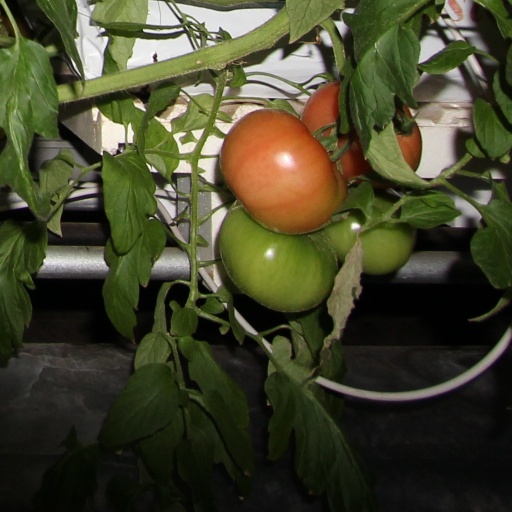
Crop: tomato